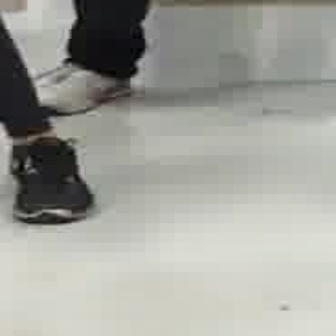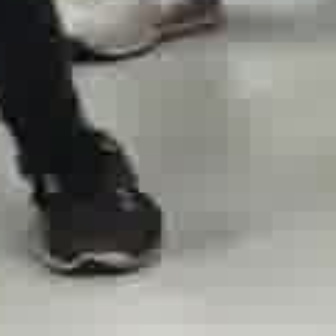
  Please identify the target specified by the bounding box [6,137,89,219] in the first image and locate it in the second image. Return the coordinates in [x_min,y_min,x_max,y_max] format.
Answer: [15,129,153,268]